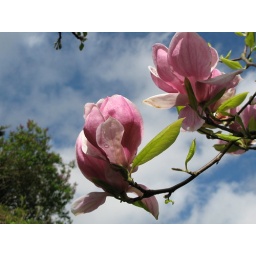
A beautiful magnolia tree outside my front door in Tacoma